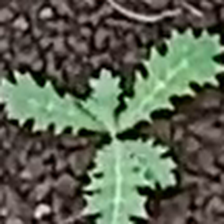
Weed species: Bilayat_(Mexicana_Argemone)